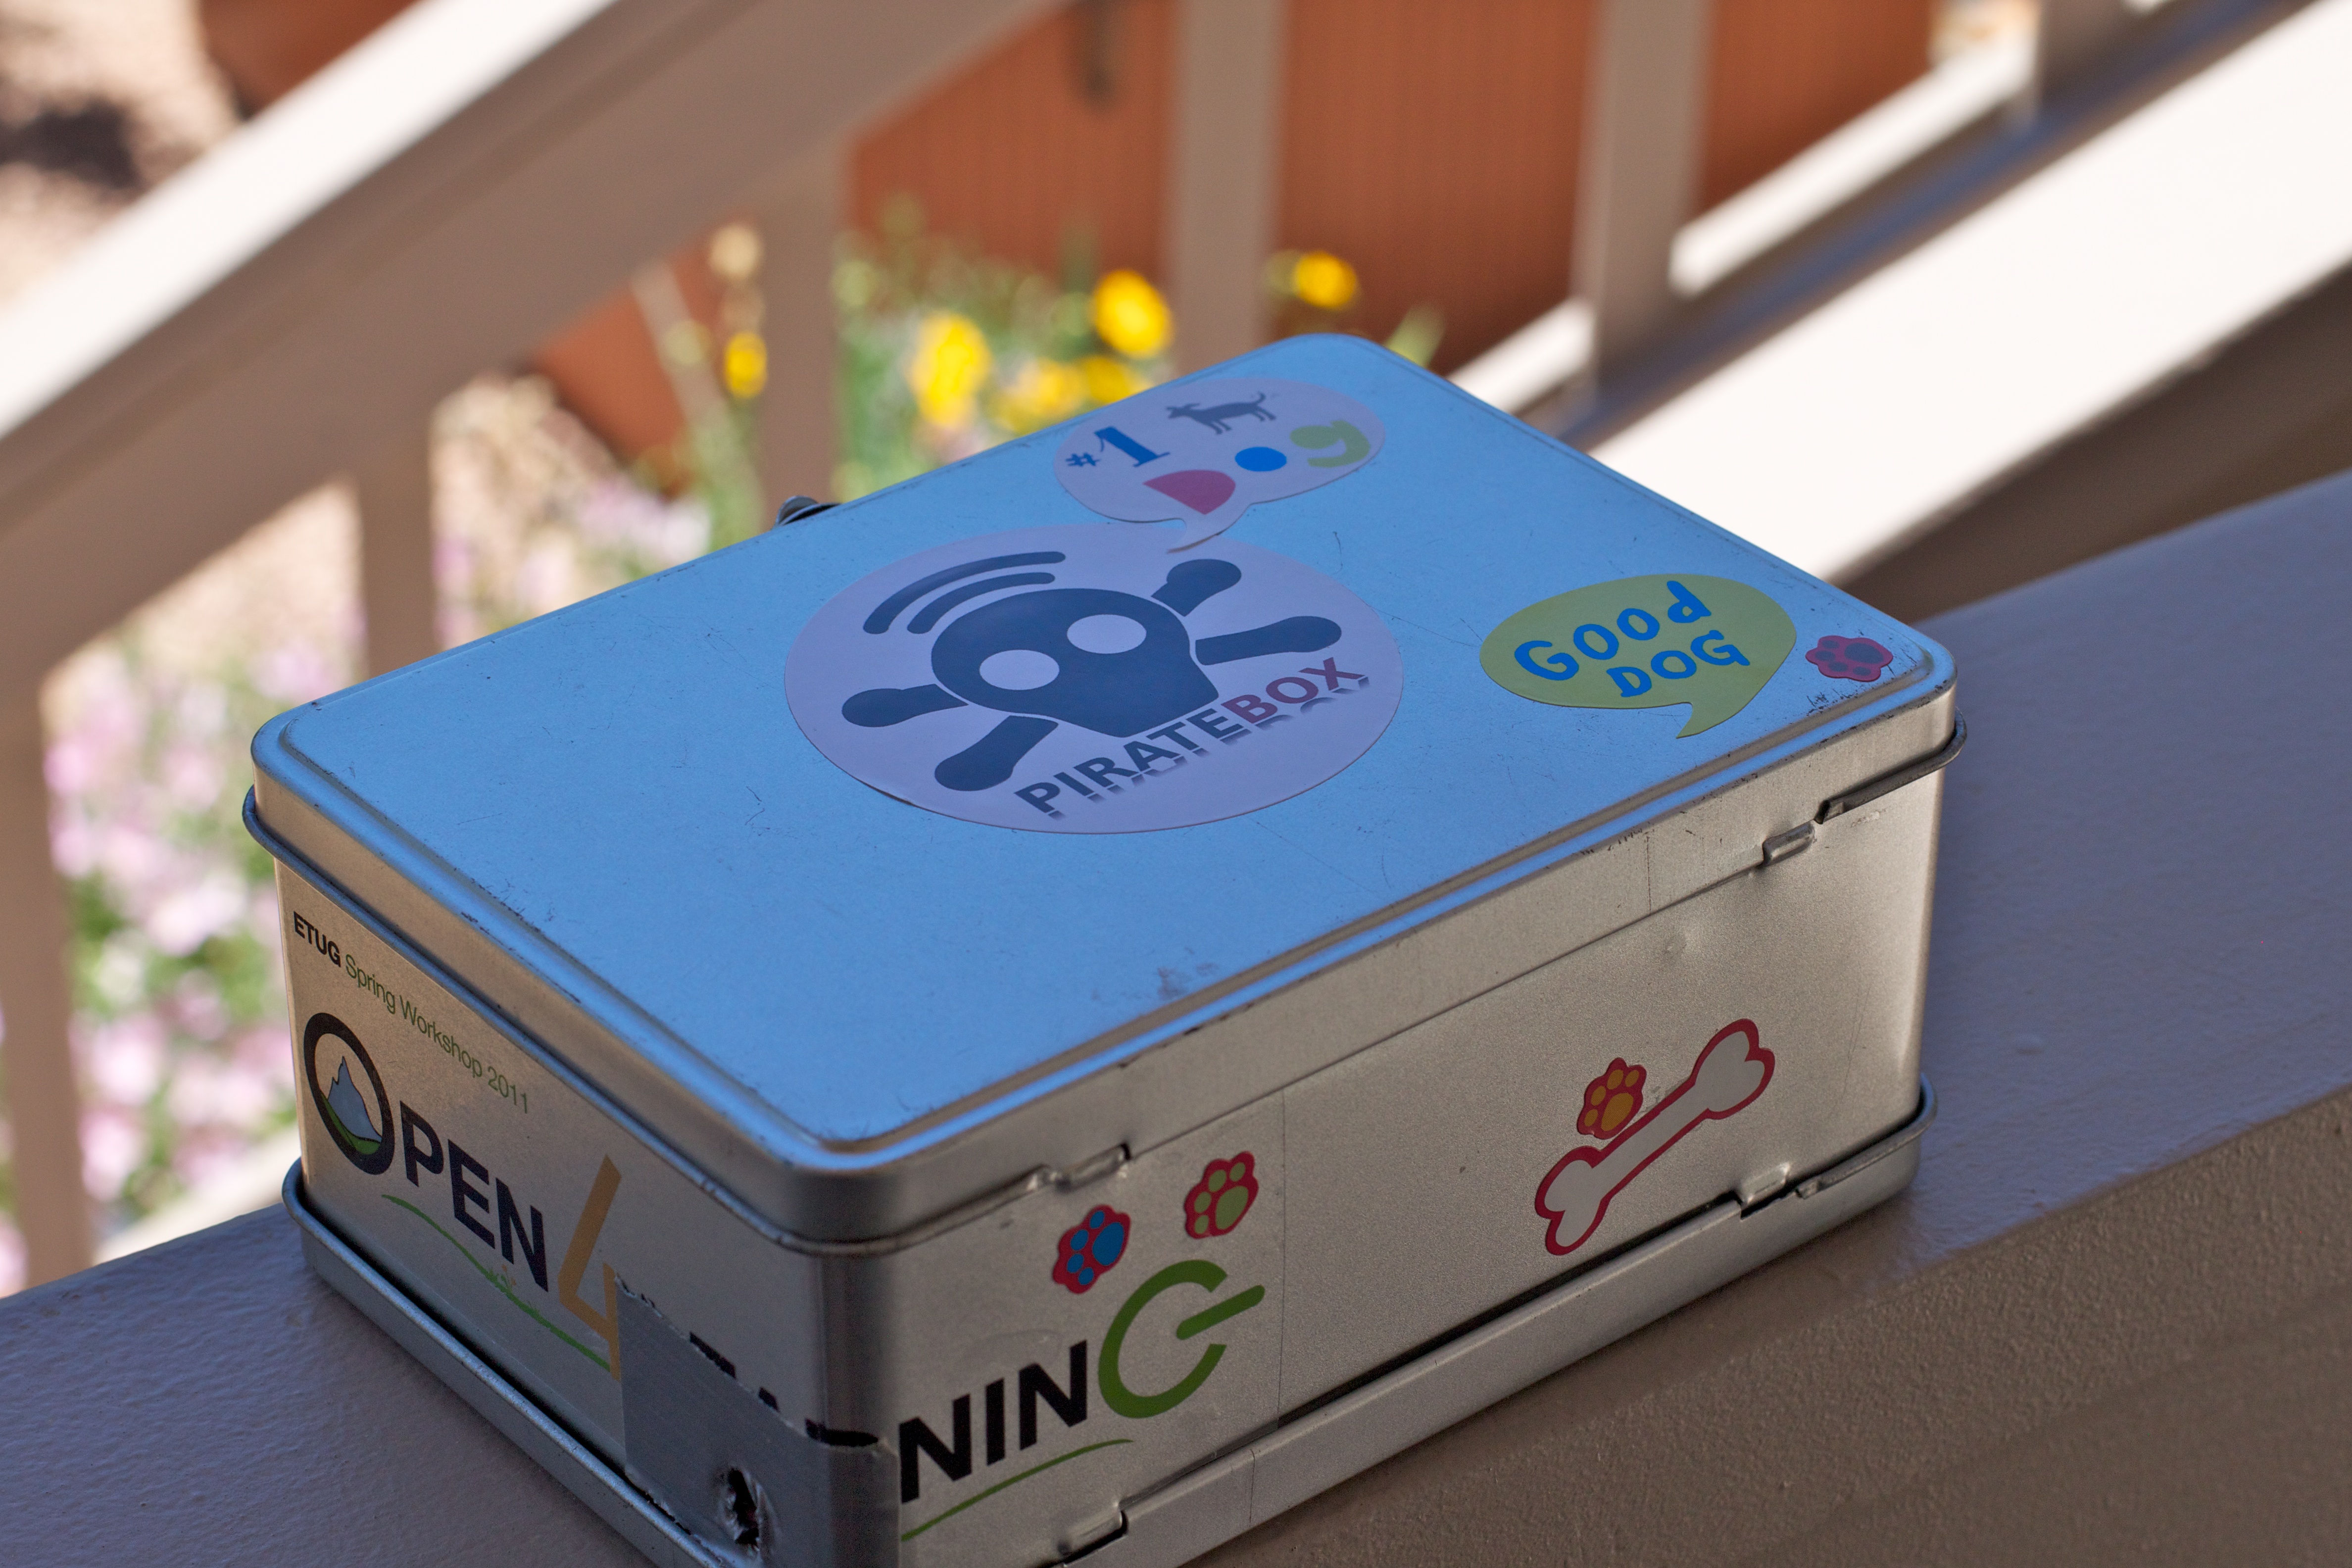
brand, art